Stopped-flow

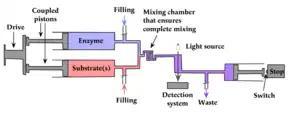
Diagram of a stopped-flow instrument

Stopped-flow spectrometry enables the solution-phase study of chemical kinetics for fast reactions, typically with half-lives in the millisecond range. Initially, it was primarily used for investigating enzyme-catalyzed reactions but quickly became a staple in biochemistry, biophysics, and chemistry laboratories for tracking rapid chemical processes.